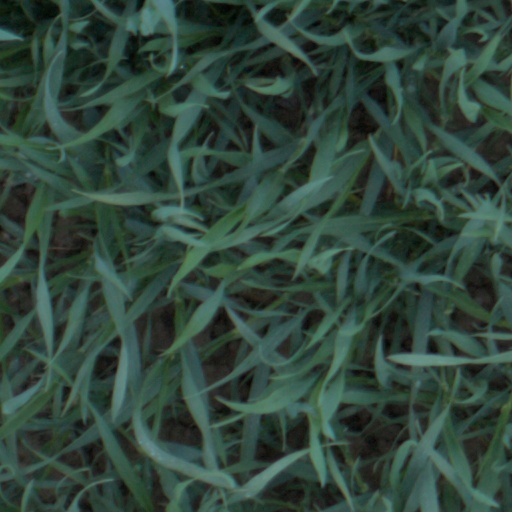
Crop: wheat